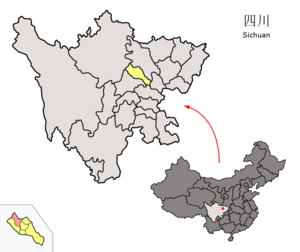
Mianzhu est une ville de la province du Sichuan en Chine. C'est une ville-district placée sous la juridiction de la ville-préfecture de Deyang.